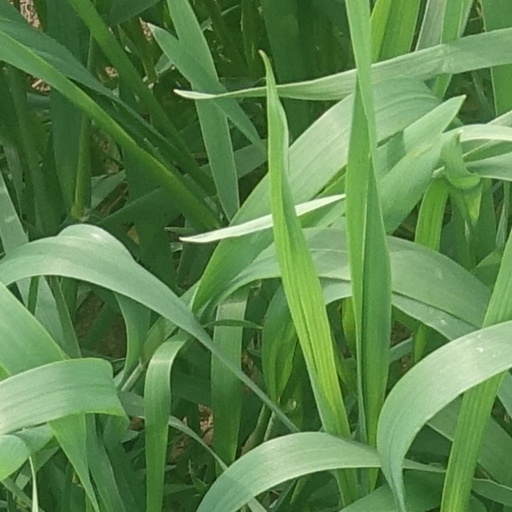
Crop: wheat